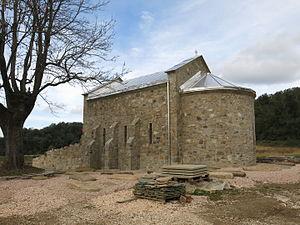
L'éparchie de Žiča est une éparchie, c'est-à-dire une circonscription de l'Église orthodoxe serbe. Située au sud-est de la Serbie, elle a son siège à Kraljevo ; en 2006, elle est dirigée par l'évêque Justin.